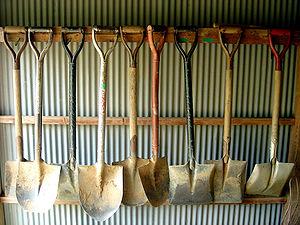
Des pelles. Photo prise au Japon.